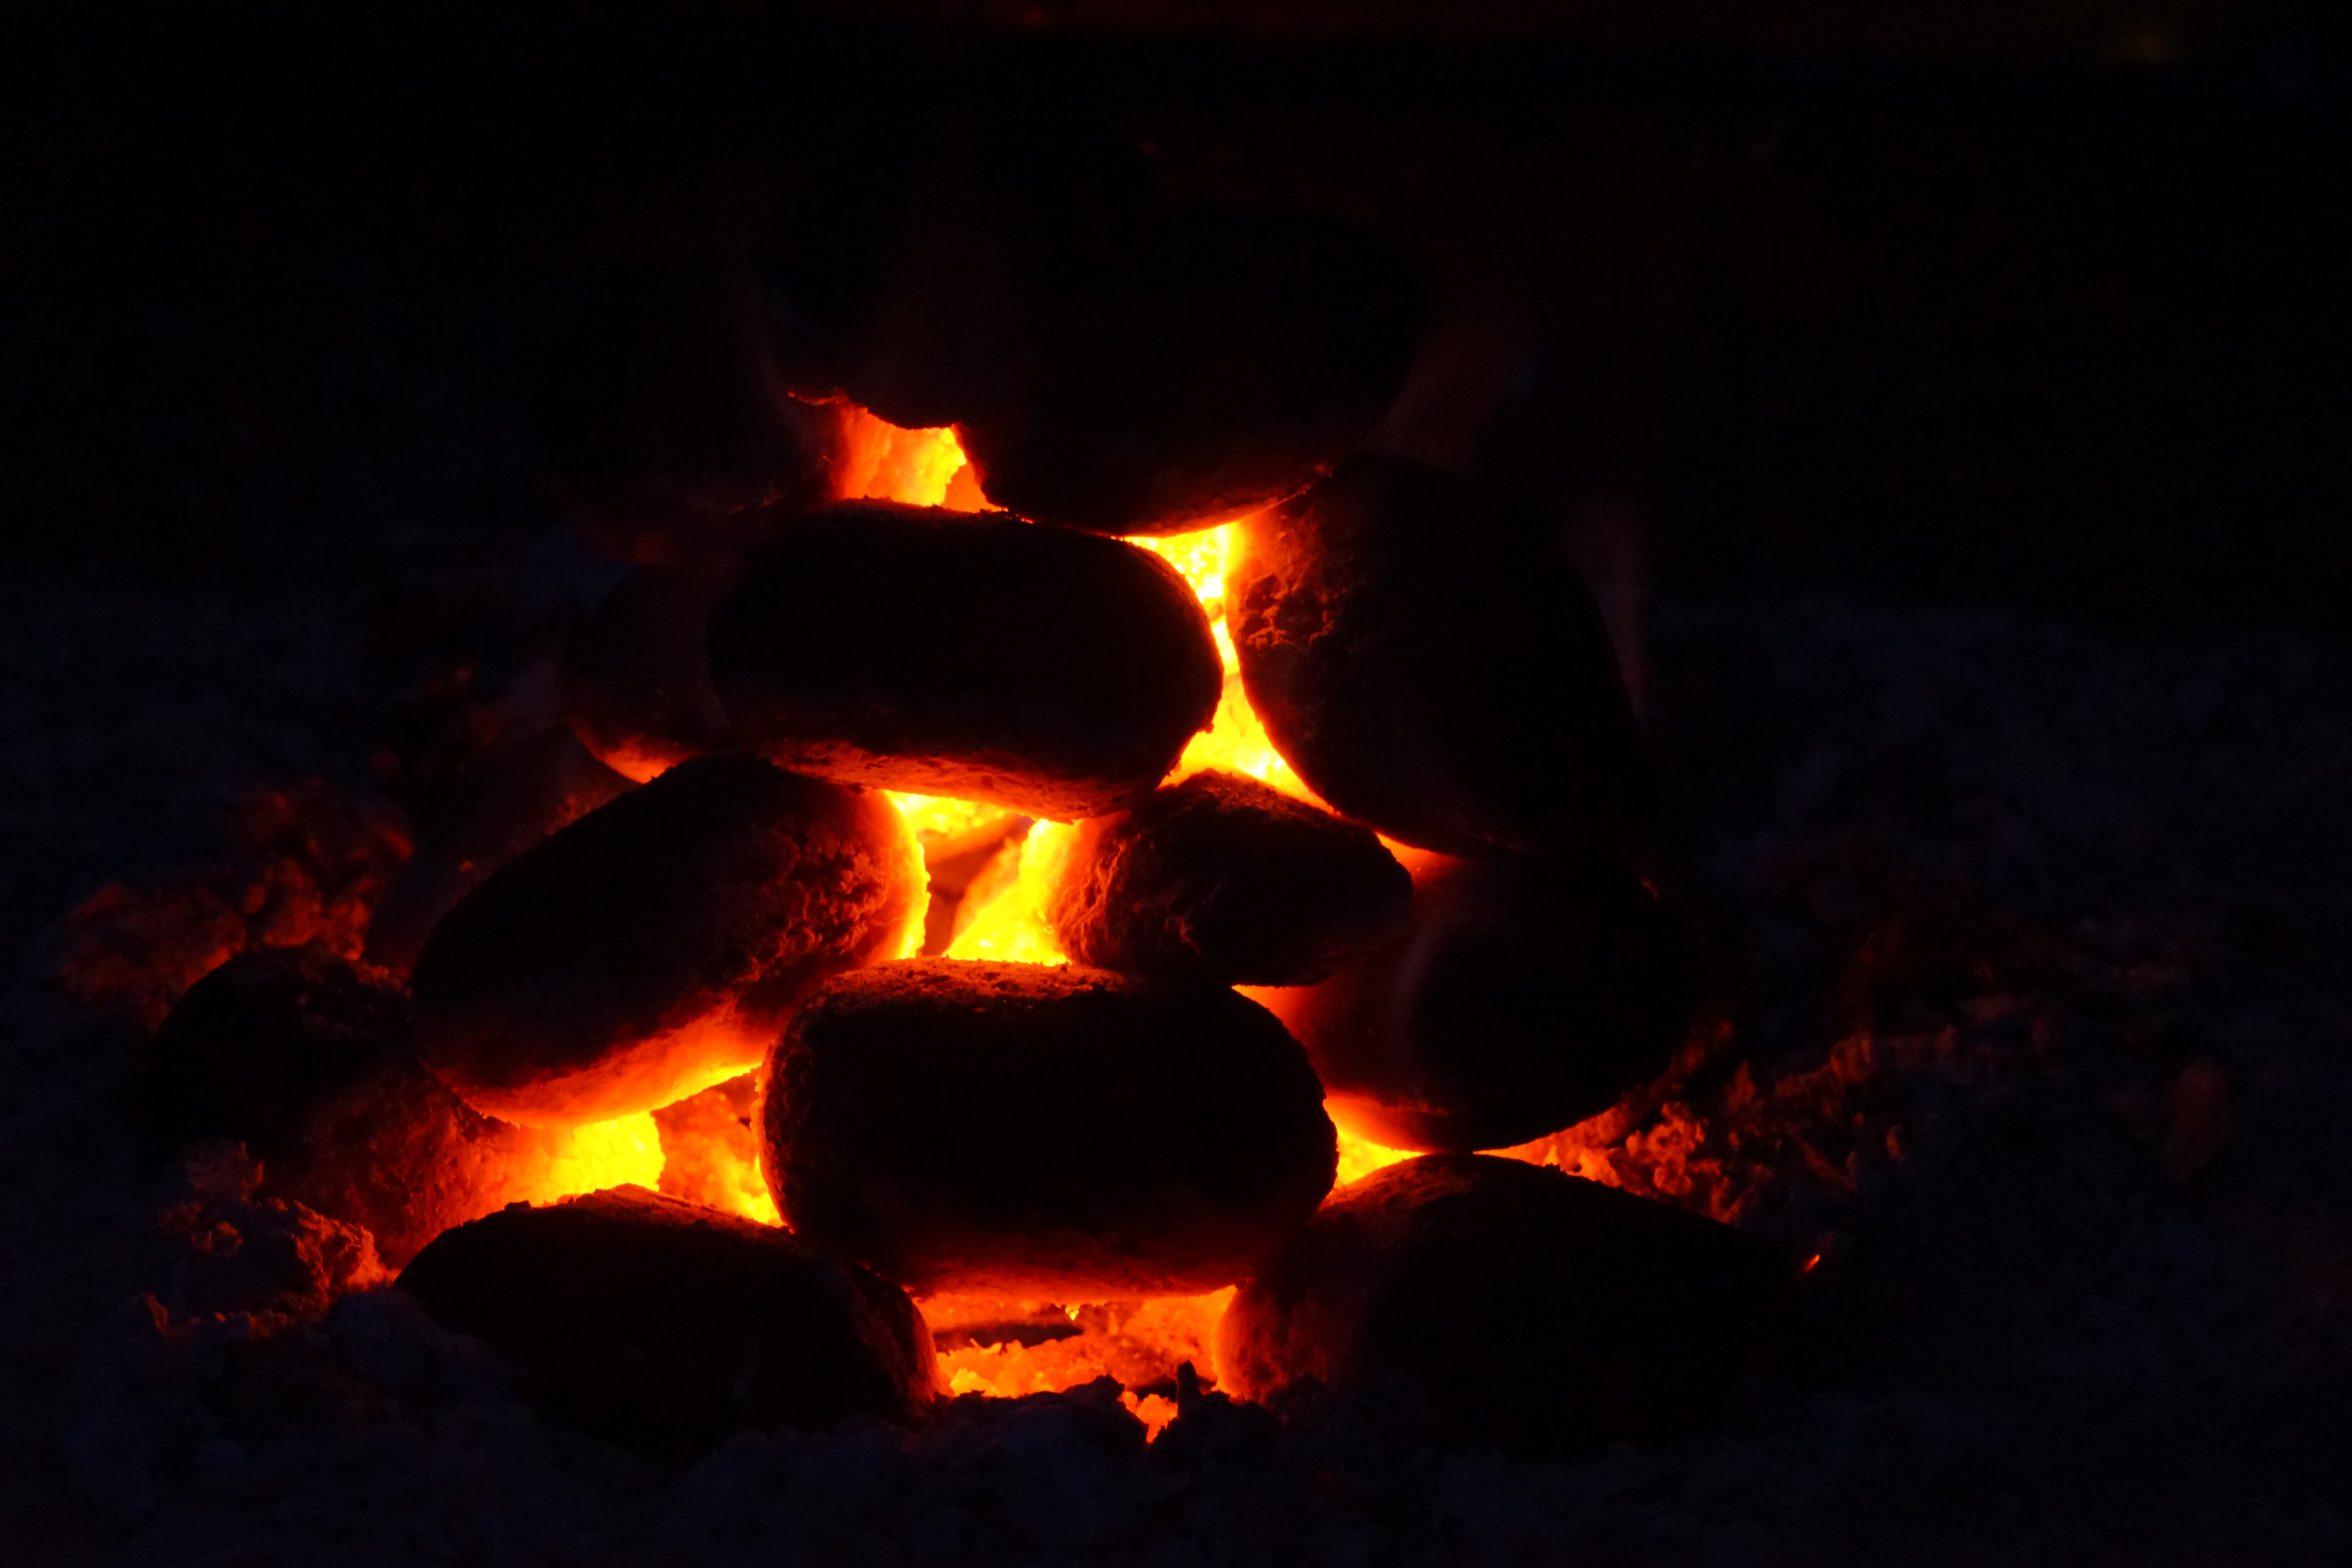
orange, flame, fire, glow, darkness, black, yellow, campfire, barbecue, bonfire, heat, burn, charcoal, hot, carbon, embers, briquettes, geological phenomenon, grill briquettes